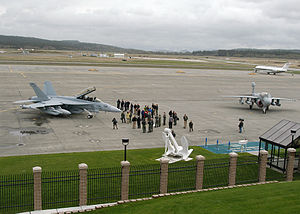
Boeing EA-18G Growler / Udvikling / Anskaffelse
Den første EA-18G Growler ved siden af en EA-6B Prowler kort efter ankomsten til NAS Whidbey Island, 9. April 2007.
Boeing EA-18G Growler er et amerikanskudviklet hangarskibsbaseret elektronisk krigsførelsesfly designet til SEAD. Flyet er en specialiseret variant af den tosædede F/A-18F Super Hornet. Growleren har erstattet EA-6B Prowler, man tidligere benyttede i United States Navy. Growlerens egenskaber indenfor EK er udviklet af Northrop Grumman. Man påbegyndte serieproduktionen af Growler i 2007 og i slutningen af 2009 indgik flytypen i aktiv tjeneste.